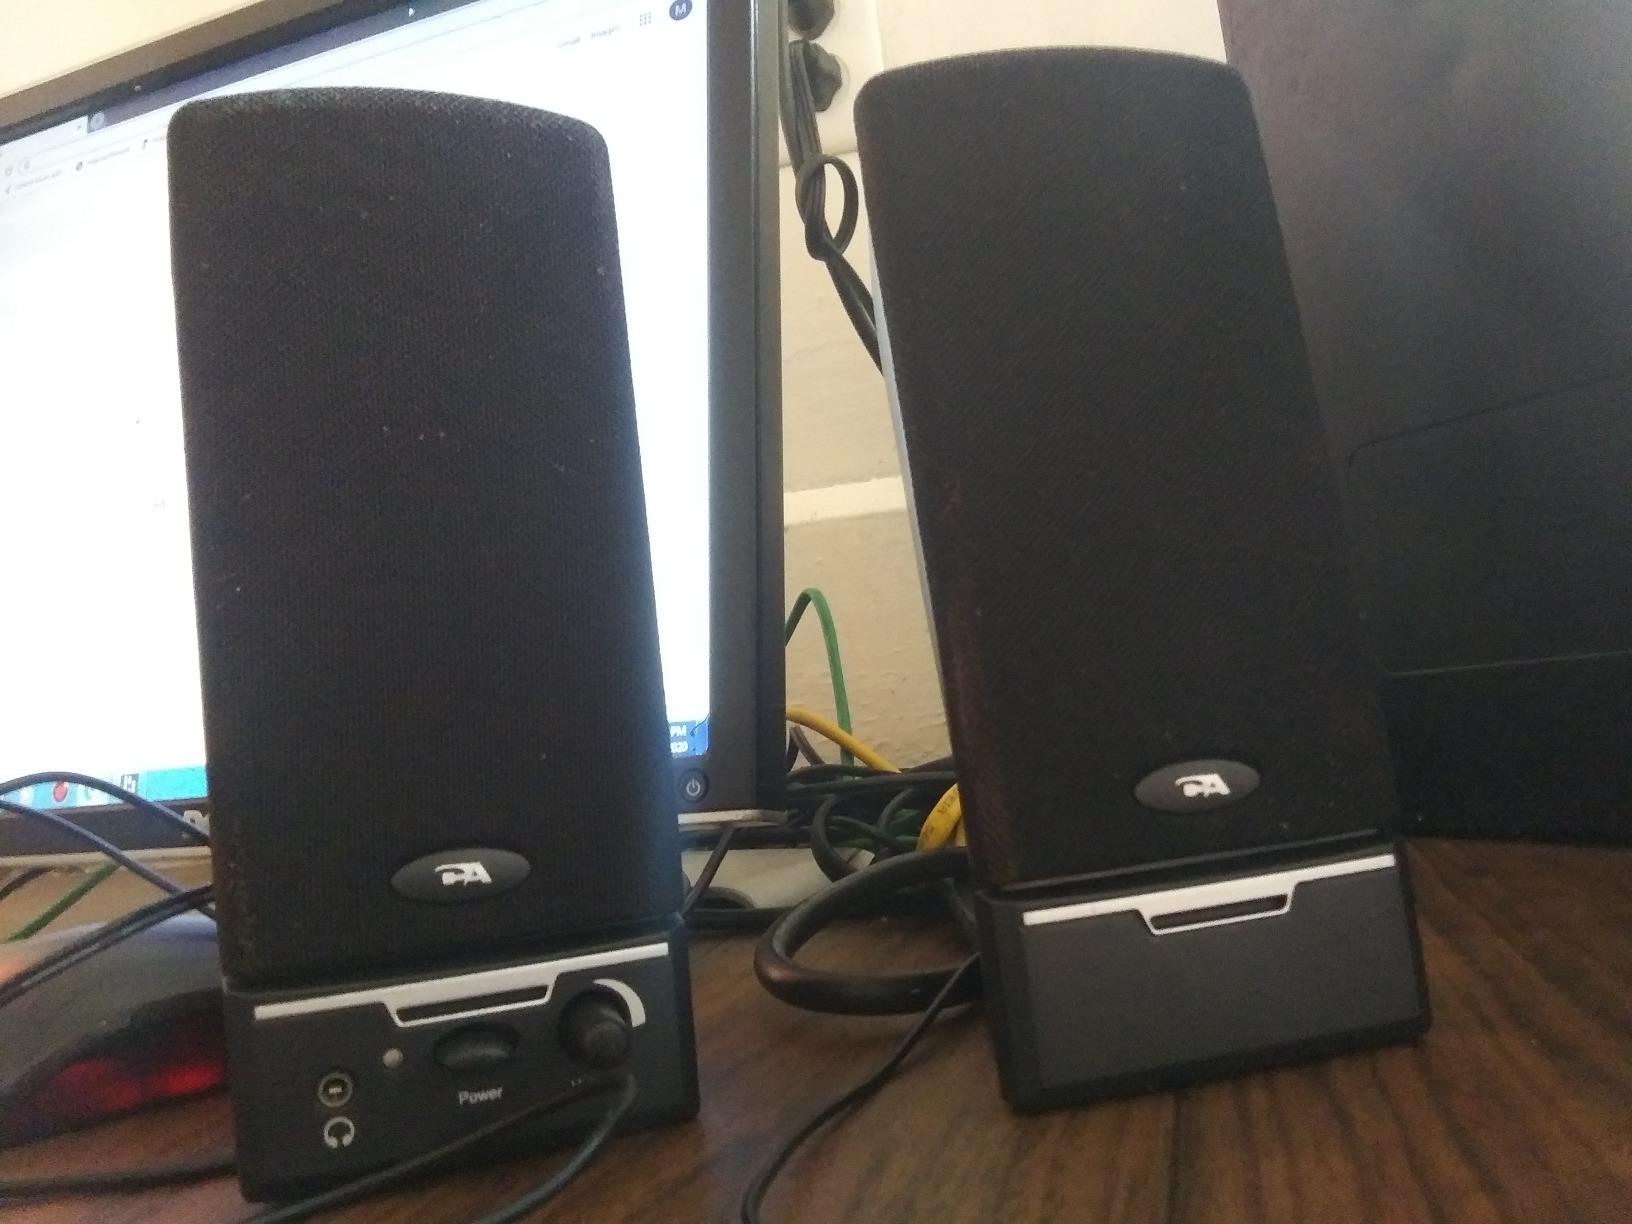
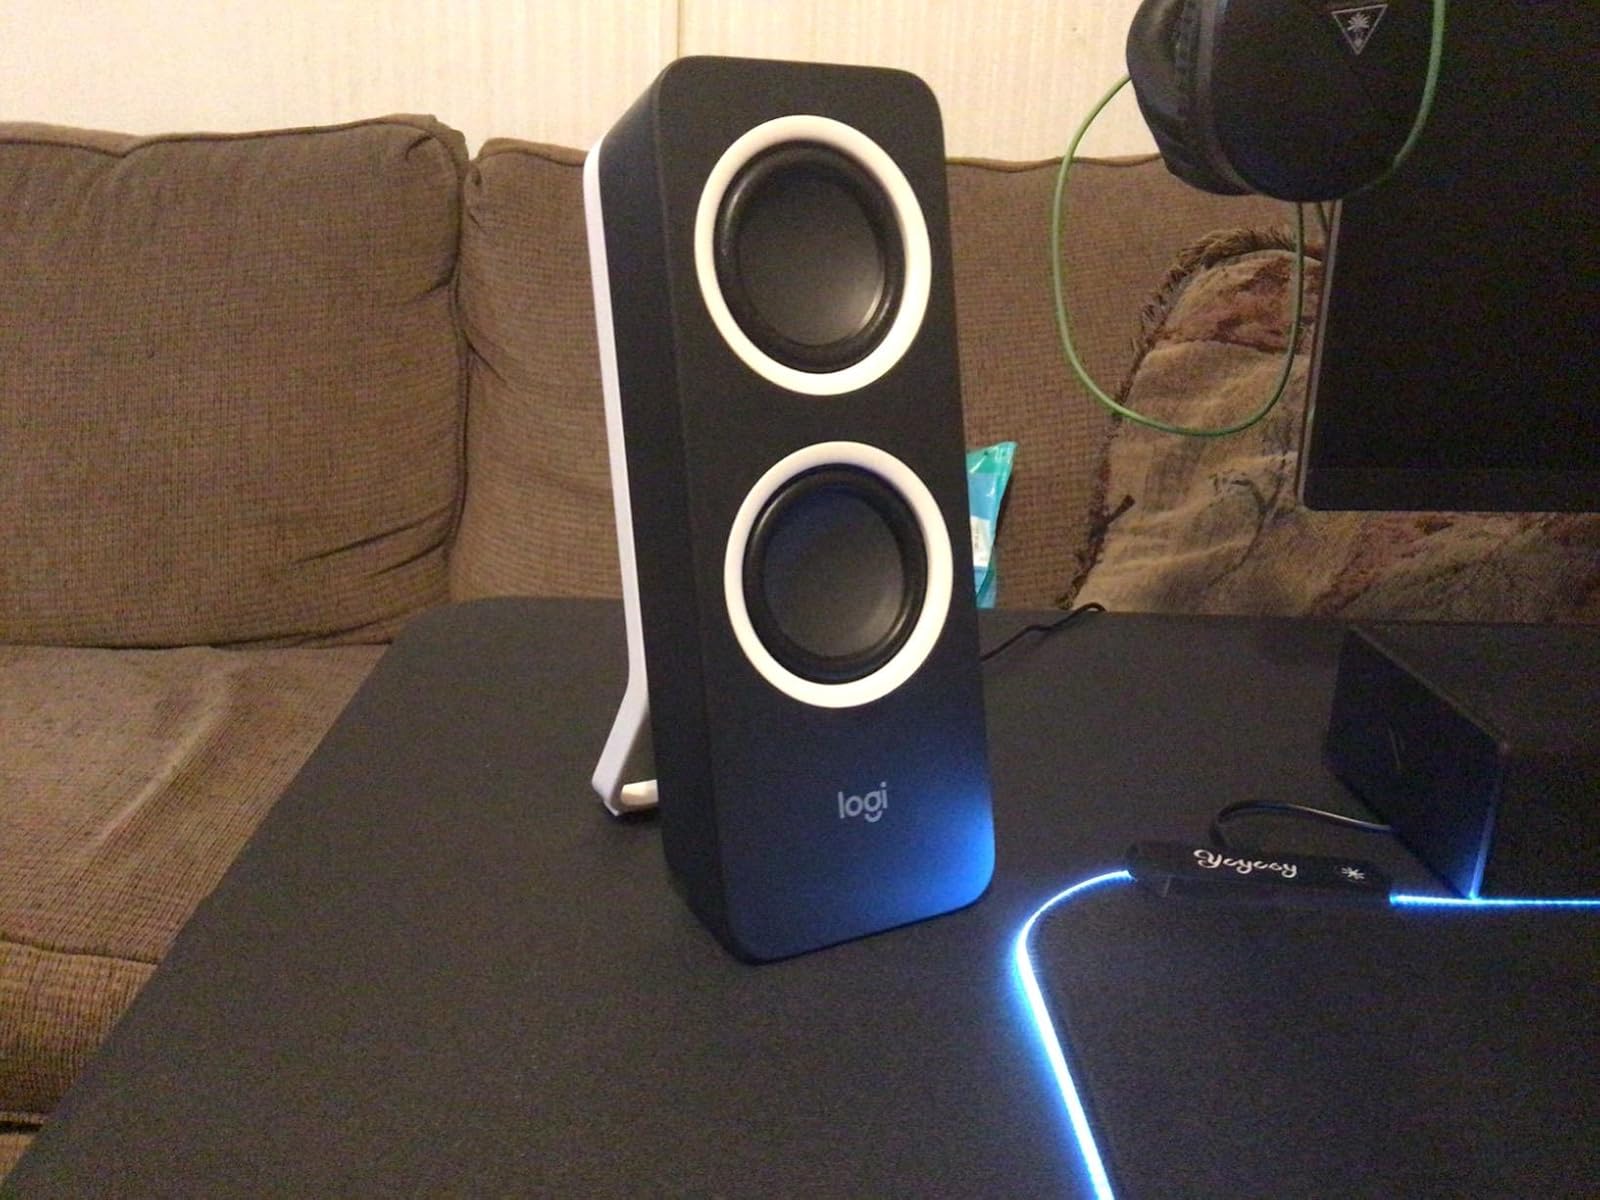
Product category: speaker
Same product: no